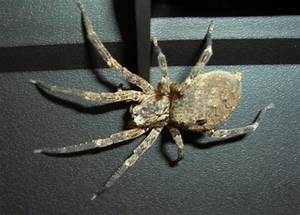
Label: spider